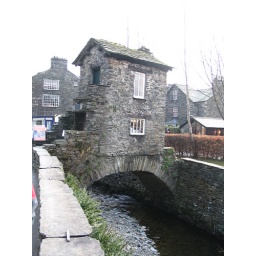
A 2-story house over the river in Ambleside. Supposedly a family with 6+ kids lived in it.